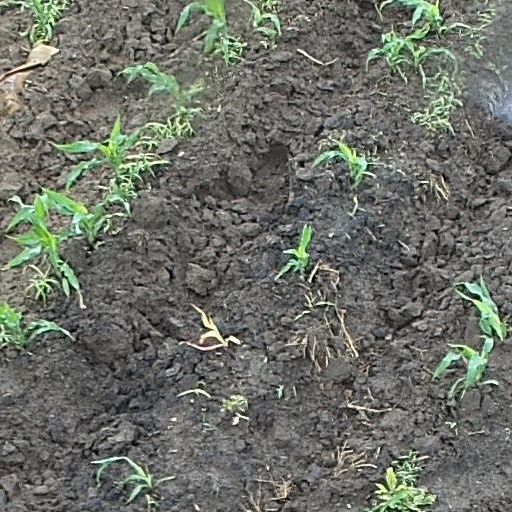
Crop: maize; corn